Kaiserpanorama

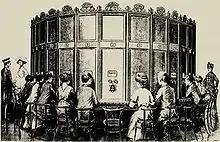
A drawing of a Kaiserpanorama with 25 viewing stations.

The Kaiserpanorama (or Kaiser-Panorama) is a form of stereoscopic entertainment medium used chiefly in the 19th and early 20th centuries, and is considered a precursor to film. It was invented by August Fuhrmann (1844–1925), and patented by him in 1890. It consisted of a number of viewing stations from which people would peer through a pair of lenses to view a number of rotating stereoscopic glass slides. By 1910 Fuhrmann is said to have controlled exhibitions in over 250 branches across Europe, and to have held up to 100,000 slides in his central archive.